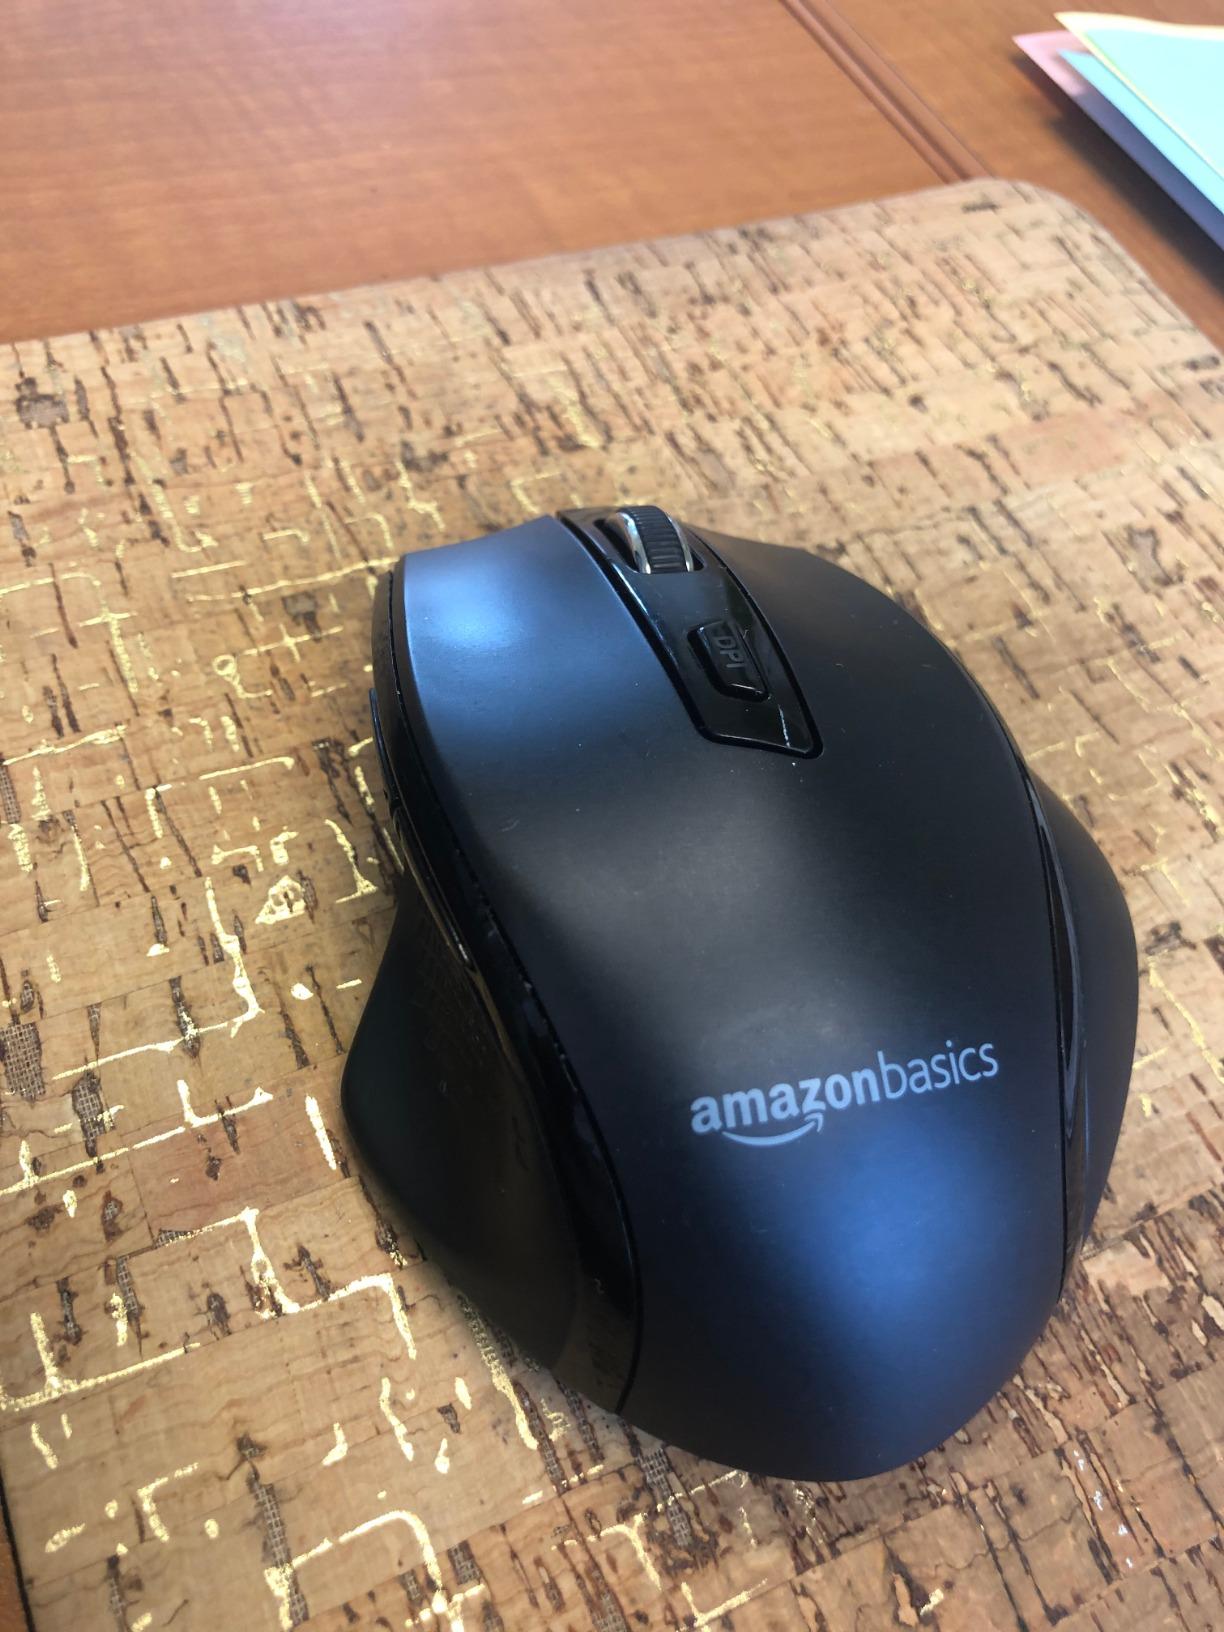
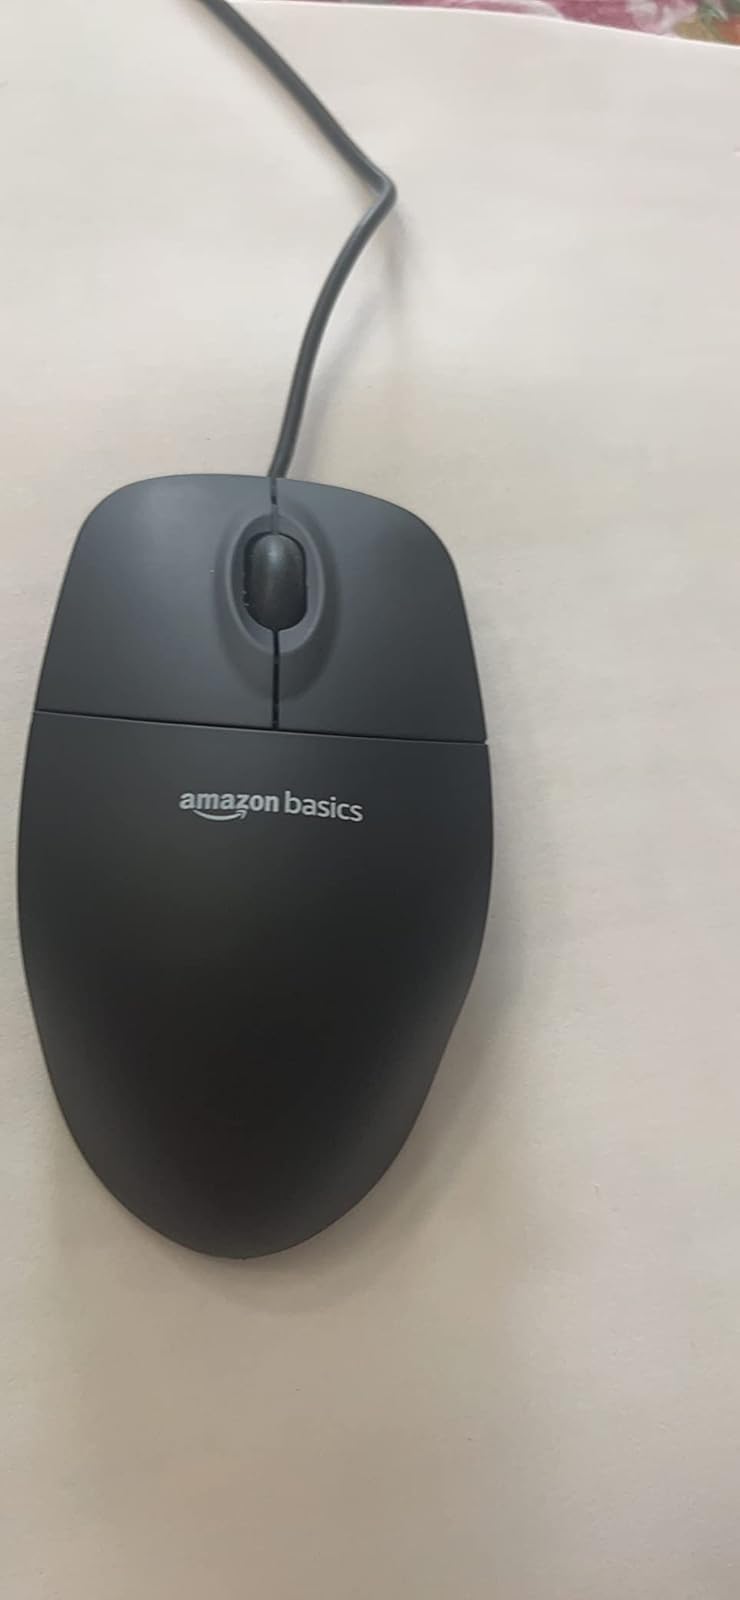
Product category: mouse
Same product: no